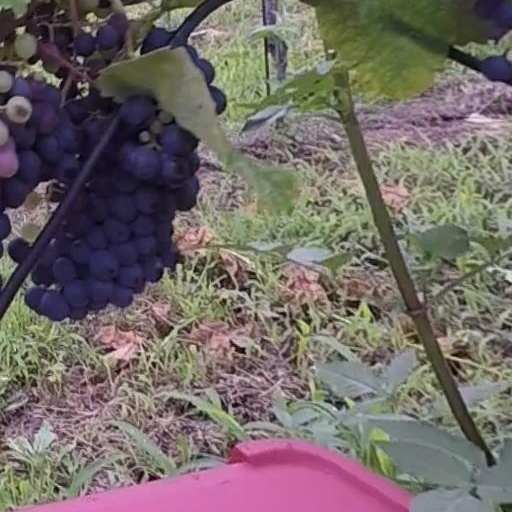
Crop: grape